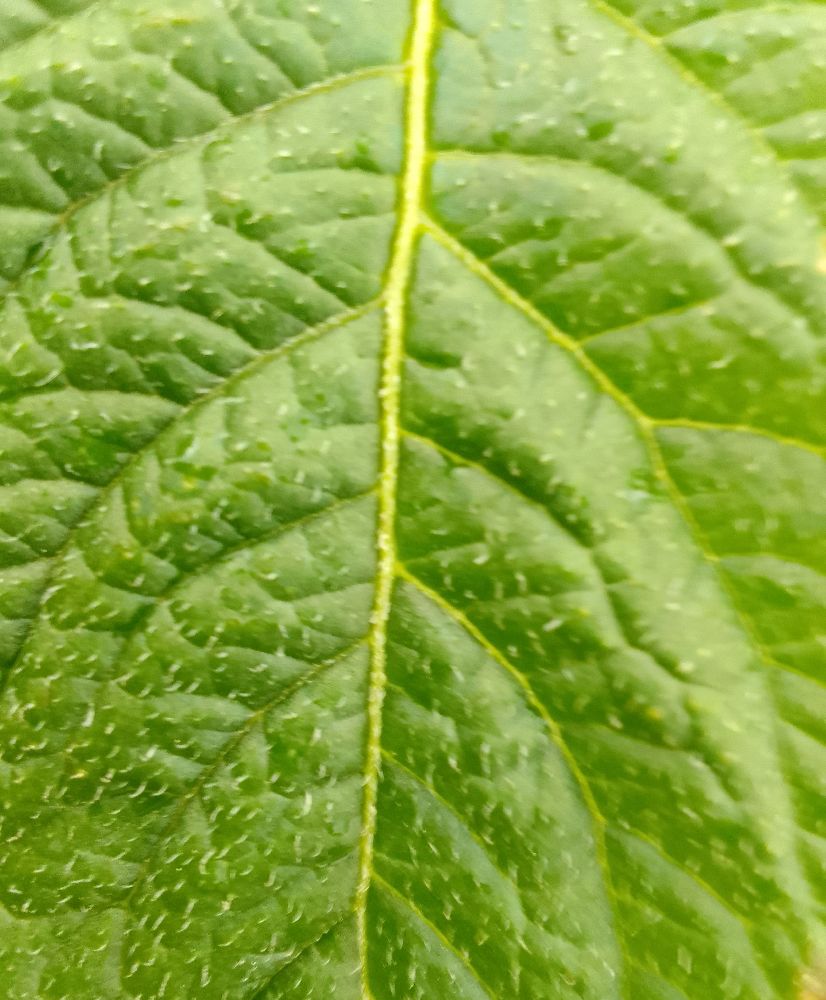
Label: Healthy